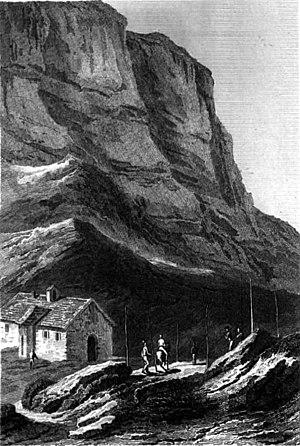
Le col du Lautaret est un col des Alpes françaises situé dans le département des Hautes-Alpes, en région Provence-Alpes-Côte d'Azur, à une altitude de 2 057 m.